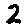
Label: 2